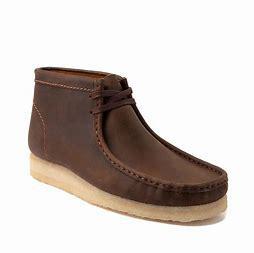
Brand: Clarks
Model: Originals Clarks Originals Wallabee